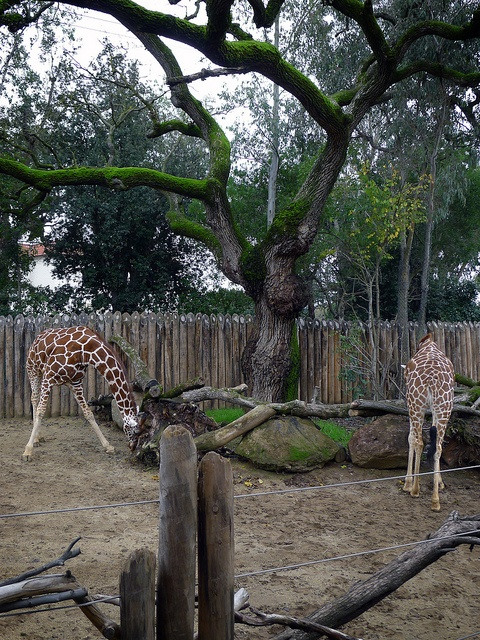
two giraffes are eating in their enclosure
Two giraffes in a fenced in area under a tree.
Two giraffes stand under a large tree in an enclosure.
A couple of giraffes that are standing in the dirt.
A couple of giraffe standing next to each other.